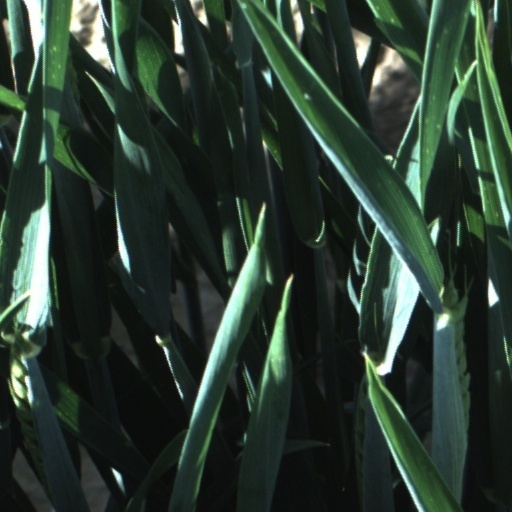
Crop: wheat